Tongguan railway station

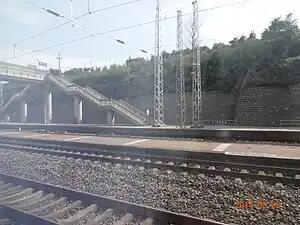

Tongguan railway station is a railway station of Longhai railway located in Tongguan County, Weinan, Shaanxi, China.